Otto Hupp

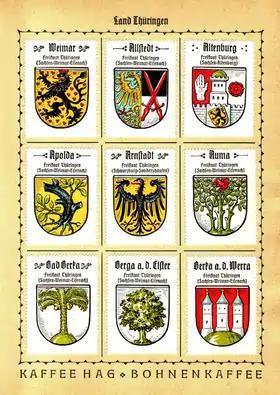
Examples of Hupp's work

Hermann Joseph Otto Hubert August Constantin Hupp (May 21, 1859 – January 31, 1949) was a German graphical artist. His main working area was heraldry, yet he also worked as a typeface designer, creating commercial symbols and metal works.